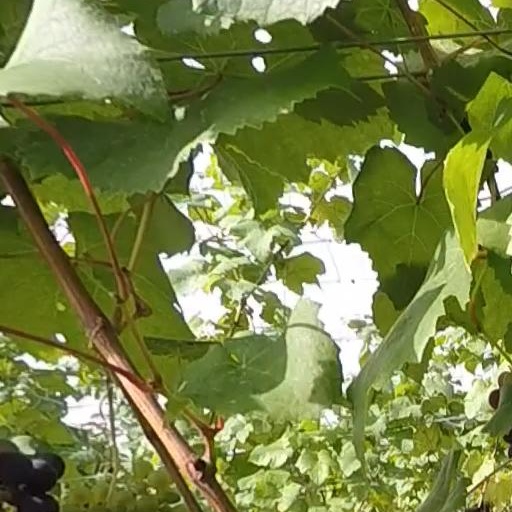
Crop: grape